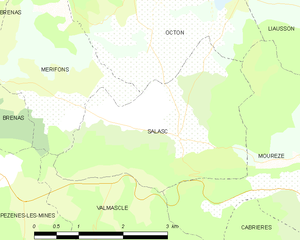
Carte de la commune française de code INSEE 34292 - Salasc
Salasc est une commune française située dans le département de l'Hérault en région Occitanie.